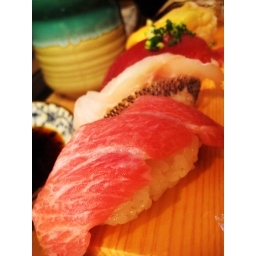
tsukiji fish market in japan